Pandavapura

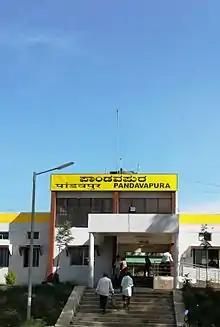
Railway Station

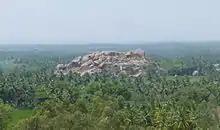
Kunthibetta

Pandavapura is a Municipality Town in Mandya district in the Indian state of Karnataka.